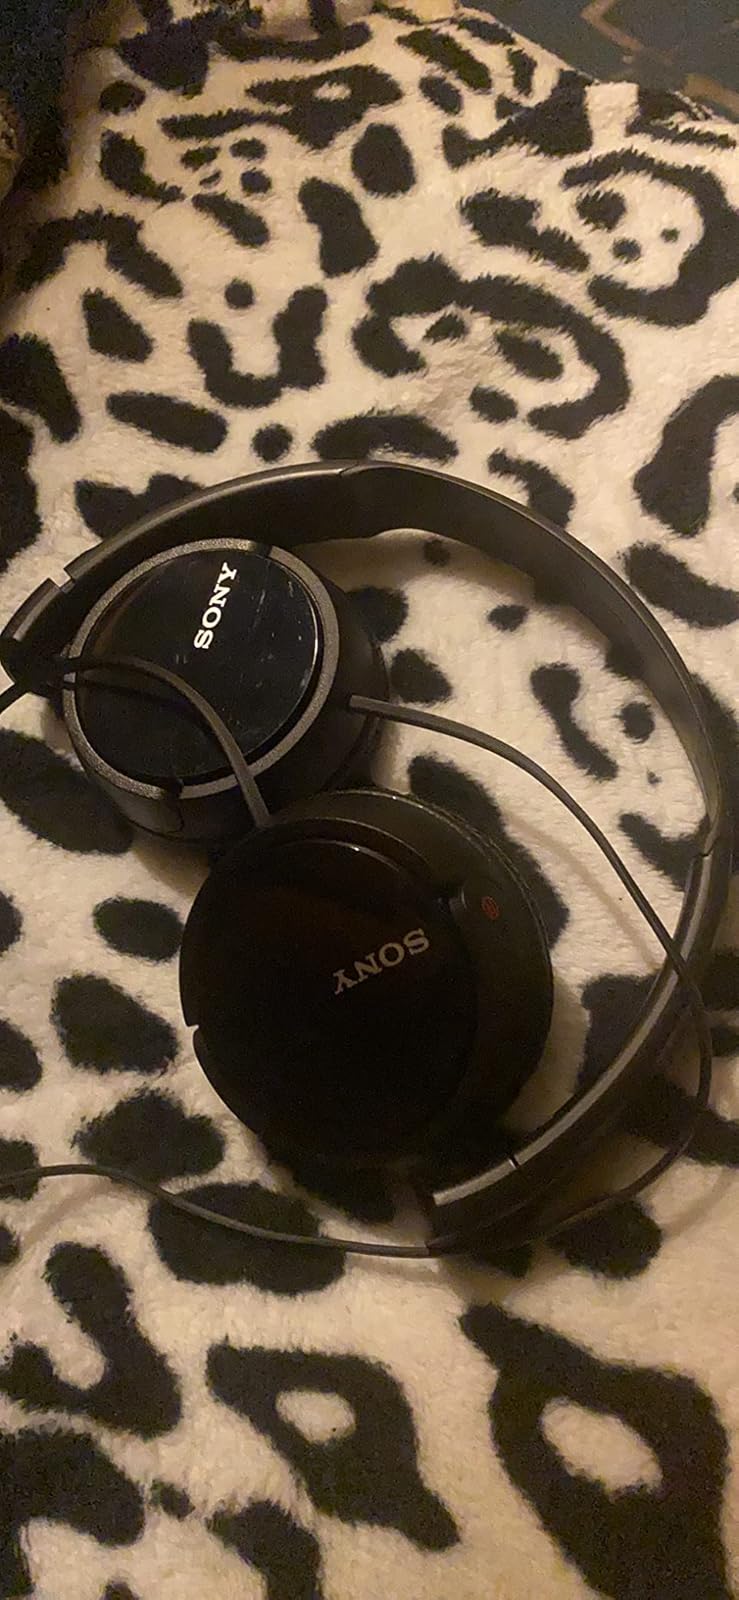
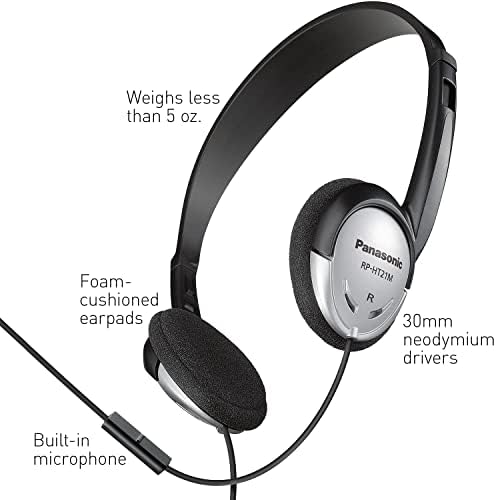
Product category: headphones
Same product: no